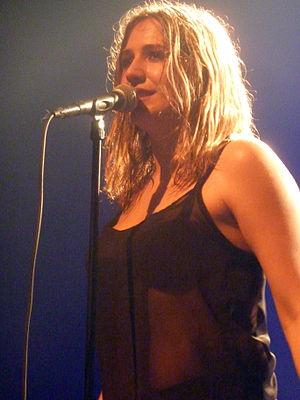
La 25ᵉ cérémonie des Victoires de la musique a lieu le 6 mars 2010 au Zénith de Paris. Elle est présentée par Nagui et différents animateurs de précédentes éditions. Elle est diffusée en direct et en simultané sur les chaînes de télévisions France 2, TV5 Monde et TV5 Québec Canada ainsi que sur France Inter.